Answer in natural language. Considering the relative positions, where is framed landscape photograph with black wood frame with respect to orange rhode island novelty basketball? Choose between the following options: left or right
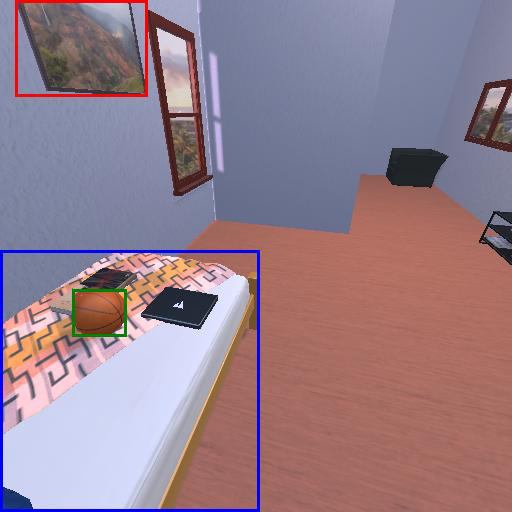
<answer>left</answer>